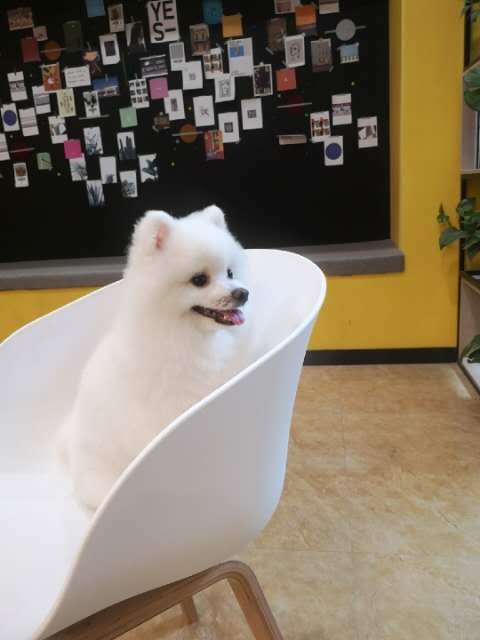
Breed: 1936-n000005-Pomeranian